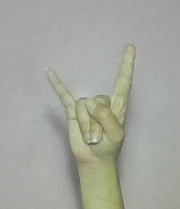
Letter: la